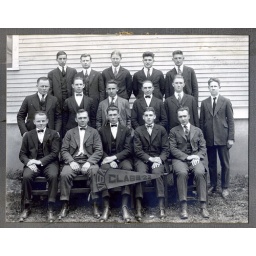
Vermont School of Agriculture Class of 1922. Picture taken by the orginal RSNS classroom building constructed in 1894.